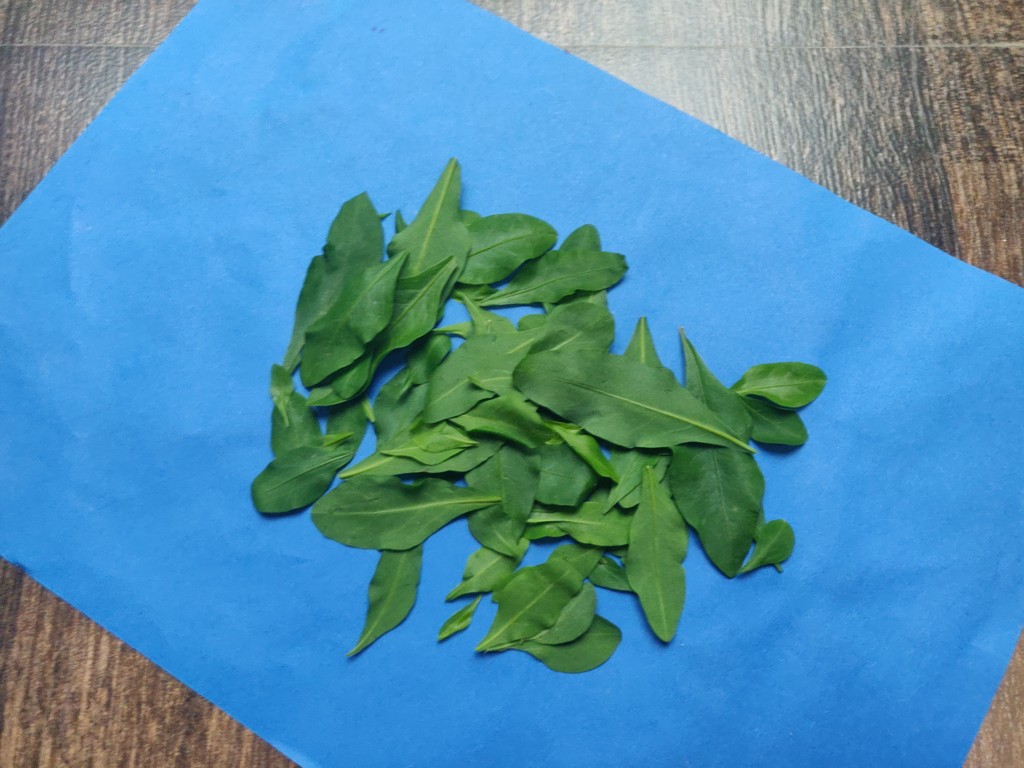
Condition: Healthy
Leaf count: multiple
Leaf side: unknown